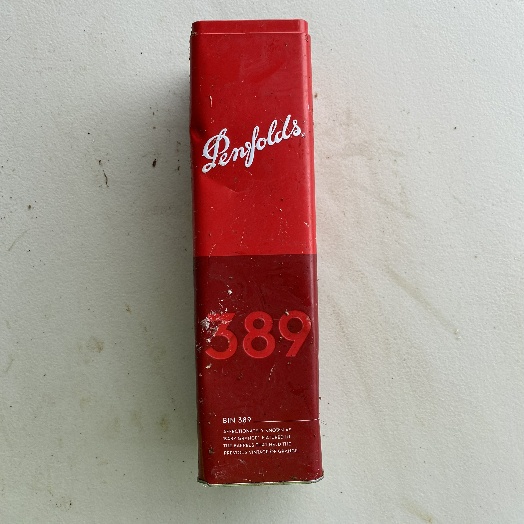
Label: Metal